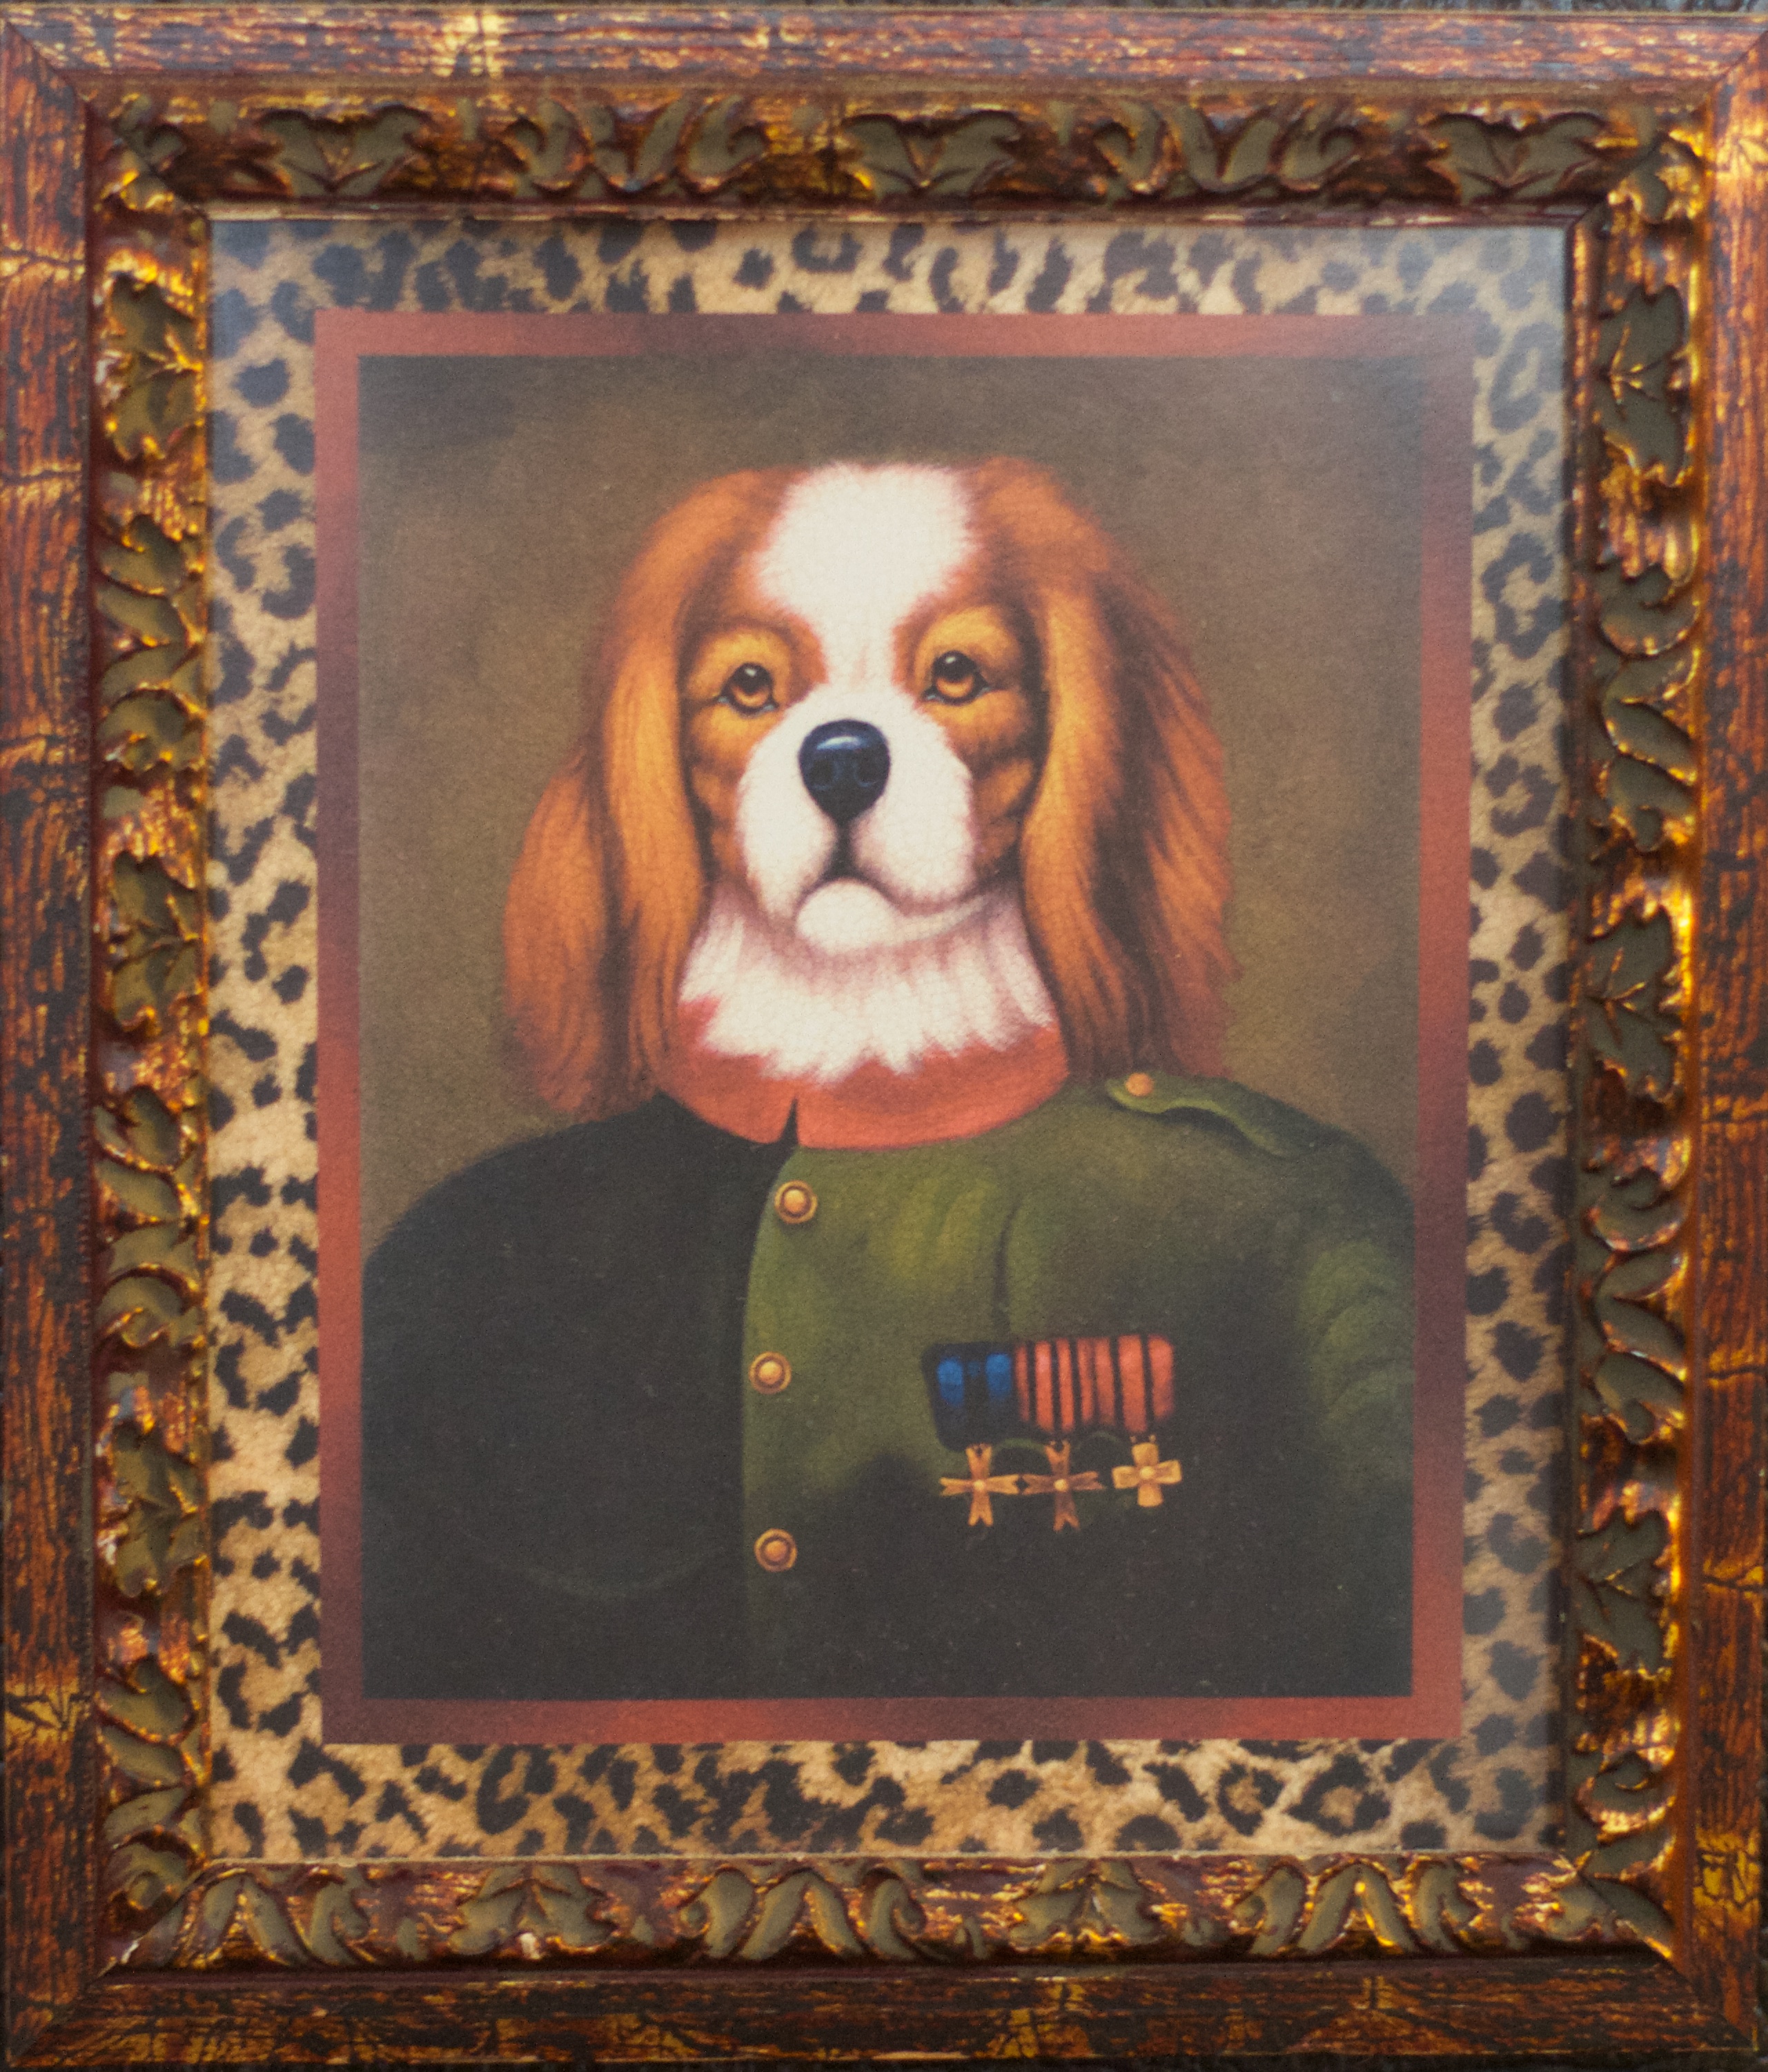
dog, painting, textile, art, picture frame, tapestry, modern art